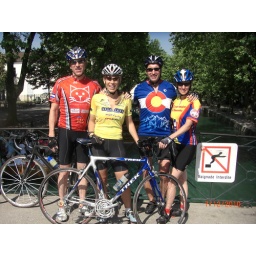
The motley crew on a bridge over the lake